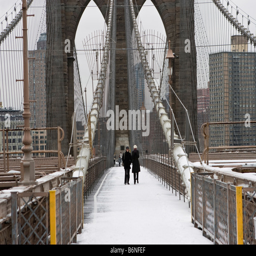
people walk after a snowstorm